Shimotsuke-Ōsawa Station

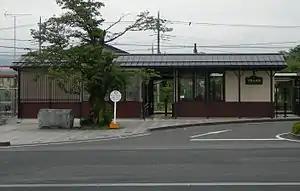
Shimotsuke-Ōsawa Station in June 2009

is a railway station in the city of Nikkō, Tochigi, Japan, operated by the East Japan Railway Company (JR East).